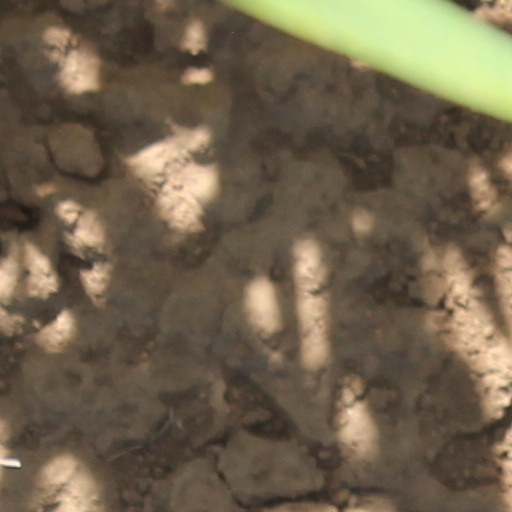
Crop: wheat